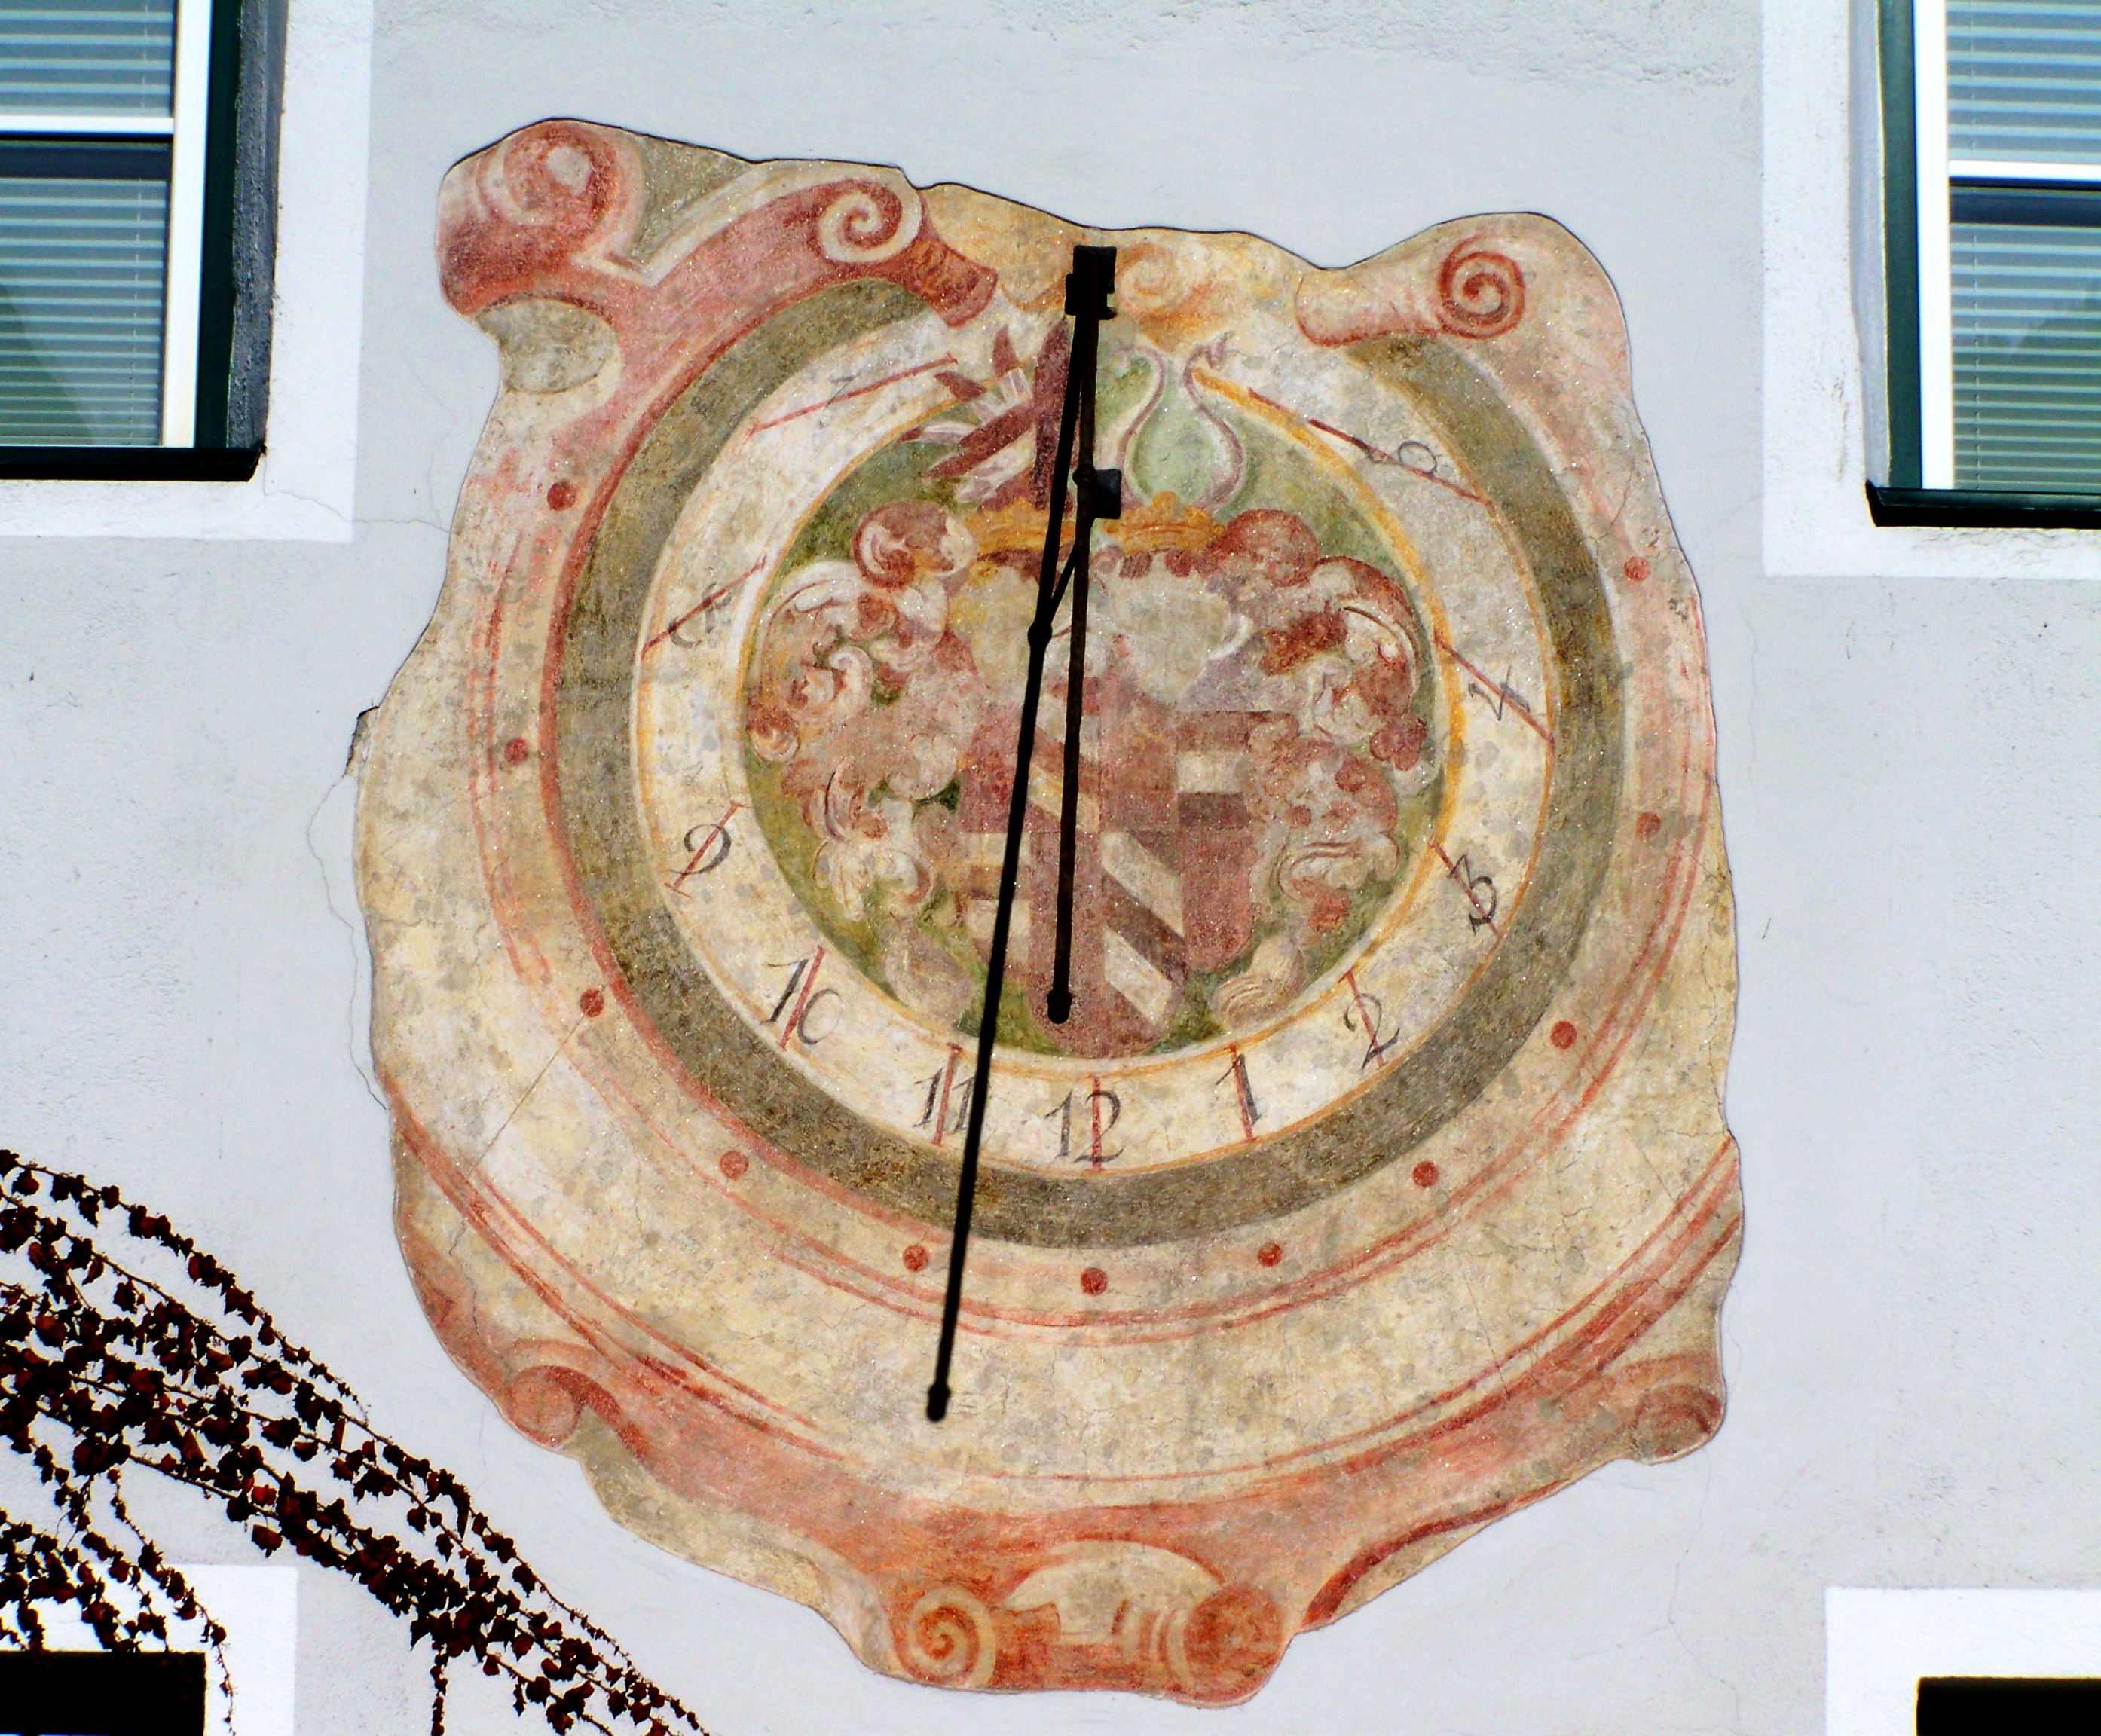
wood, circle, art, carving, shape, modern art, old timer, painted wall, ancient history, measuring instrument, old sundial